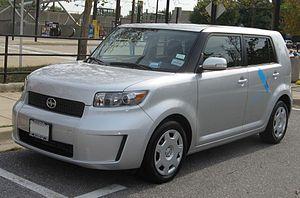
Scion était une marque d'automobiles japonaises, fondée ex nihilo en 2003 par le groupe automobile Toyota et disparue en 2016. La marque Scion n'était présente que sur le marché des États-Unis et au Canada, et visait une clientèle jeune.